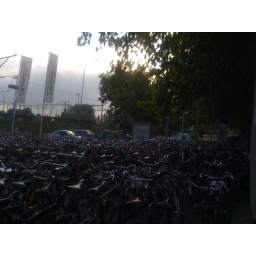
Parked my bike at the Breda train station. Took a photo in case I forgot where I left it.